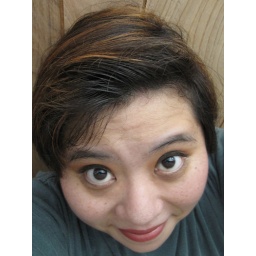
It looked bright in the plastic cup but came out more copper once Hillary put it in my hair. :o)